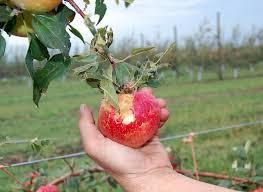
Label: apples